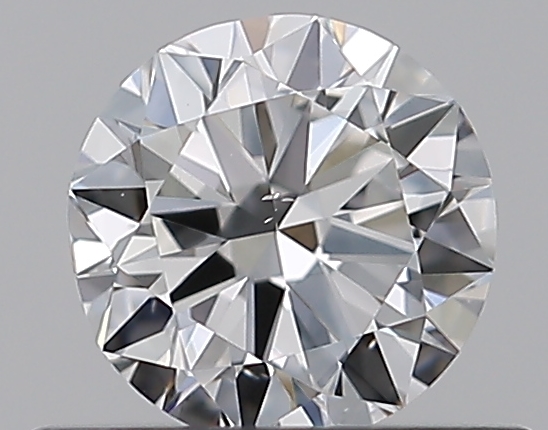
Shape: round
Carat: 0.5
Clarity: VS2
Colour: E
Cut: VG
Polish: VG
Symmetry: GD
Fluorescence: N
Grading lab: GIA
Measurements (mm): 5 x 5.07 x 3.07